Süleyman Nazif

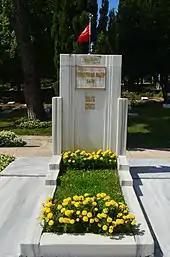
Grave of Süleyman Nazif at Edirnekapı Cemetery in Istanbul.

He died of pneumonia on January 4, 1927, and was interred at the Edirnekapı Martyr's Cemetery.